Bethlehem

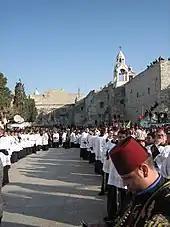
Catholic procession on Christmas Eve 2006

According to Ottoman tax records, Christians made up roughly 60% of the population in the early 16th century, while the Christian and Muslim populations became equal by the middle of that century. However, there were no Muslim inhabitants counted by the end of the century, with a recorded population of 287 adult male taxpayers. Christians, like all non-Muslims throughout the Ottoman Empire, were required to pay the jizya tax. In 1867, an American visitor describes the town as having a population of 3,000 to 4,000, of whom about 100 were Protestant, 300 were Muslim and "the remainder belonging to the Latin and Greek Churches with a few Armenians." Another report from the same year puts the Christian population at 3,000, with an additional 50 Muslims. An 1885 source put the population at approximately 6,000 of "principally Christians, Latins and Greeks" with no Jewish inhabitants.